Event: Nepal Earthquake
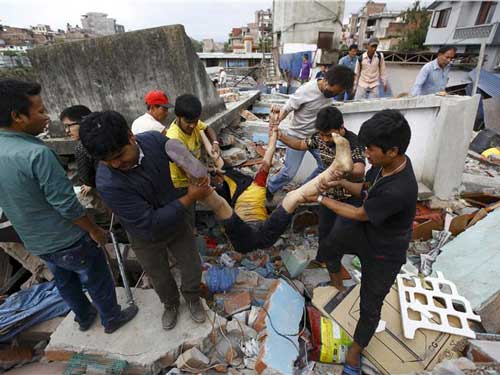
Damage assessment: damage